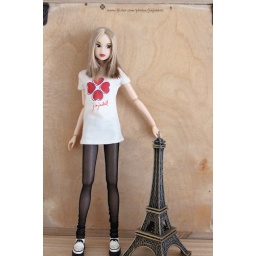
clover T shirt in red